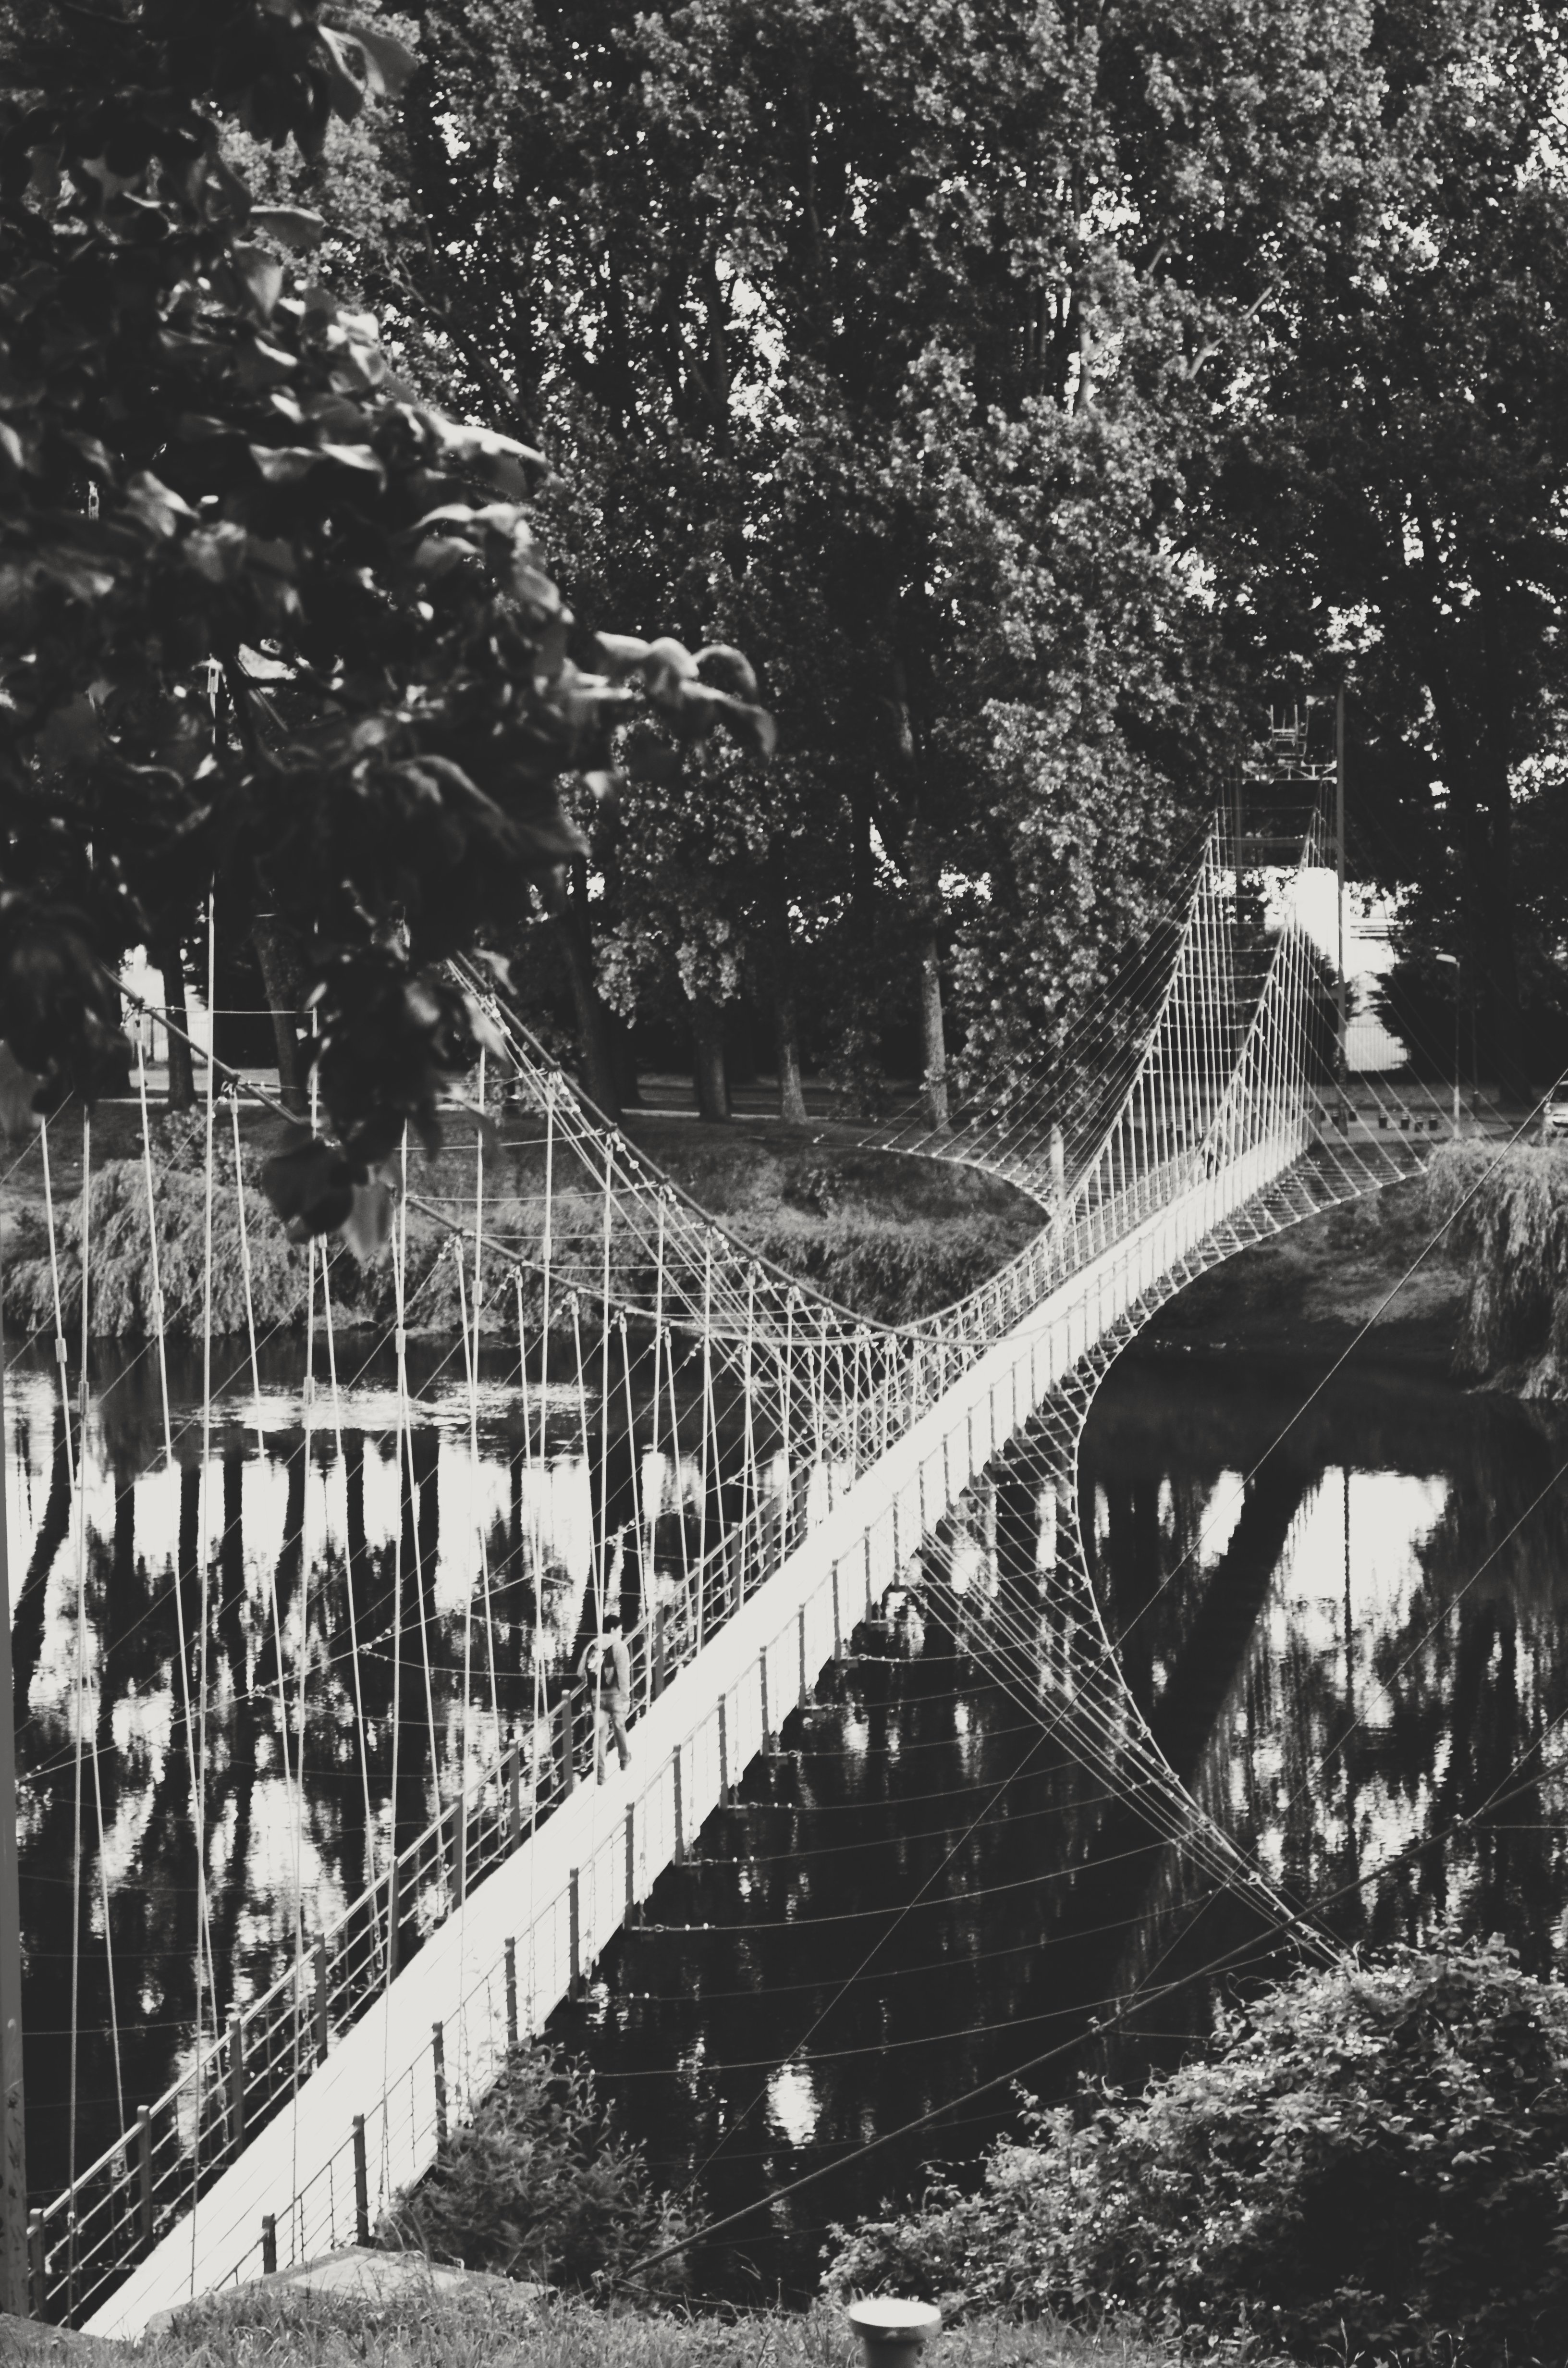
black and white, track, bridge, transport, monochrome, monochrome photography, nonbuilding structure